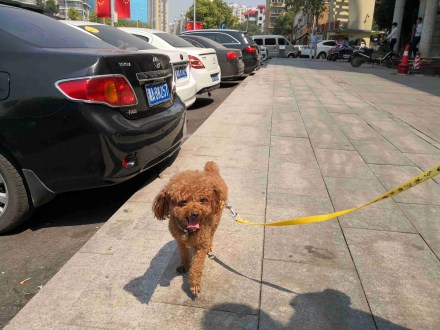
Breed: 2925-n000114-toy_poodle